Christian Bekamenga

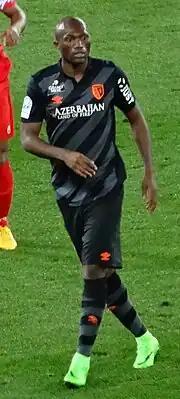
Bekamenga in 2015

Christian Bekamenga (born 9 May 1986) is a Cameroonian professional footballer who plays as a forward. In 2016, he made one appearance for the Cameroon national team.